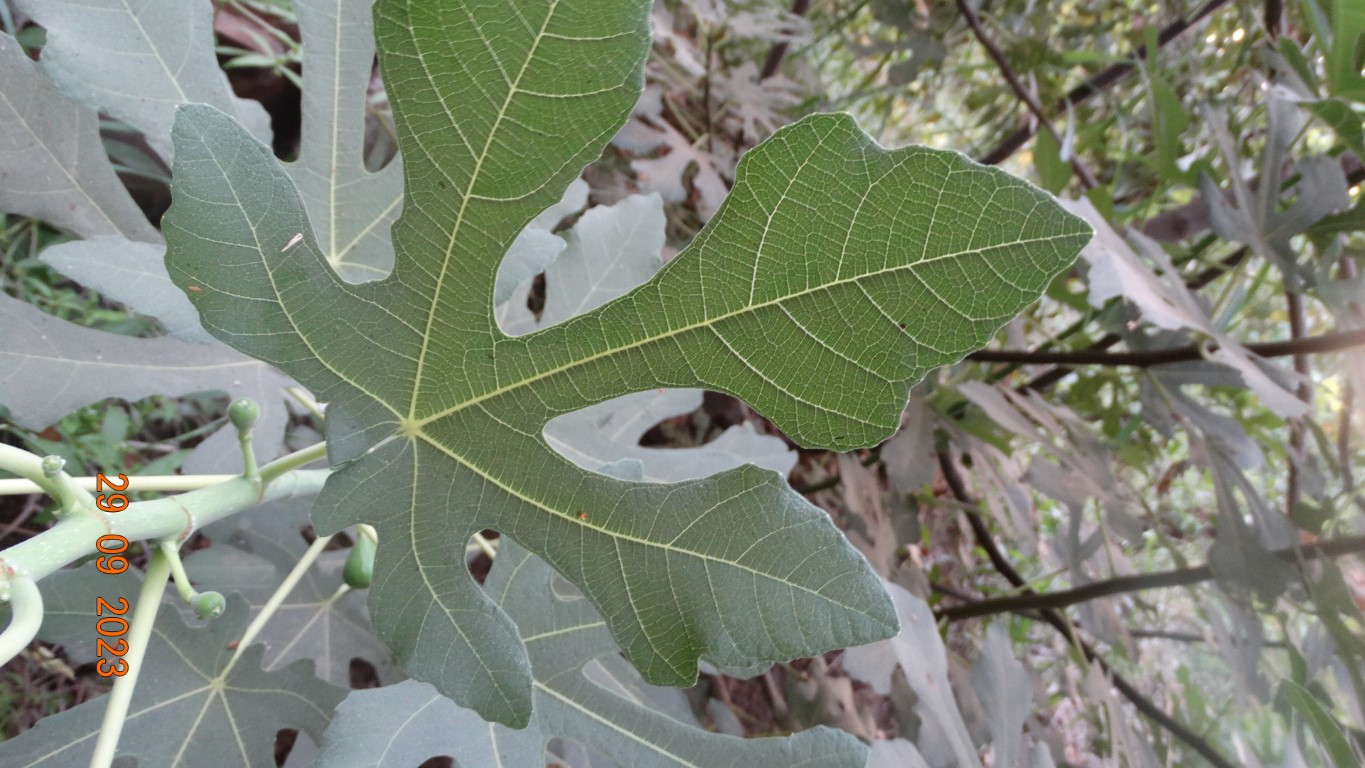
Label: healthy